Conquest of the Khanate of Sibir

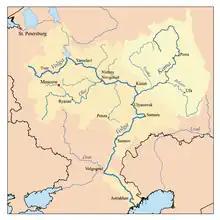
West of the Urals: The Kama River and Perm

The republic of Novgorod developed a fur-trading empire across northern Russia as far as the northern Urals and somewhat beyond. East of Novgorod the land was gradually falling under the control of Moscow. Between Moscow and the Urals was the Khanate of Kazan which broke off from the Golden Horde about 1438. In 1478 Moscow captured Novgorod and in 1552, Kazan. This opened up the Perm and Kama River area northeast of Kazan. In 1558 the Stroganovs were given a large fief in the area and began to develop it. There was scattered native resistance. In 1573 the Khan of Sibir sent his nephew to raid the Stroganov lands. Moscow responded with a charter that effectively authorized the Stroganovs to launch a private war against the Khan, but this was not acted on.